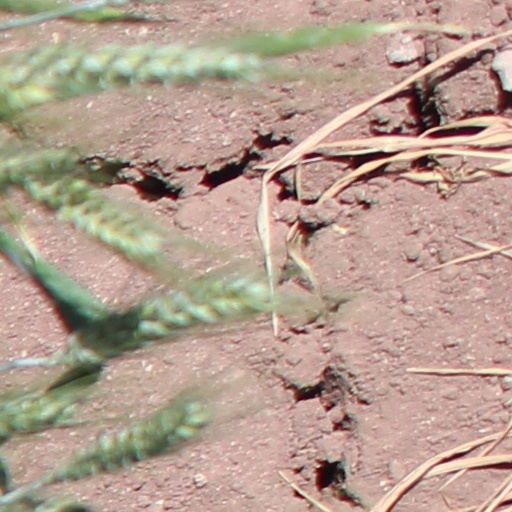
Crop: wheat